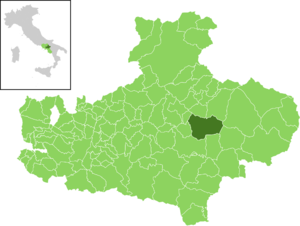
Guardia Lombardi est une commune italienne de la province d'Avellino dans la région Campanie en Italie.